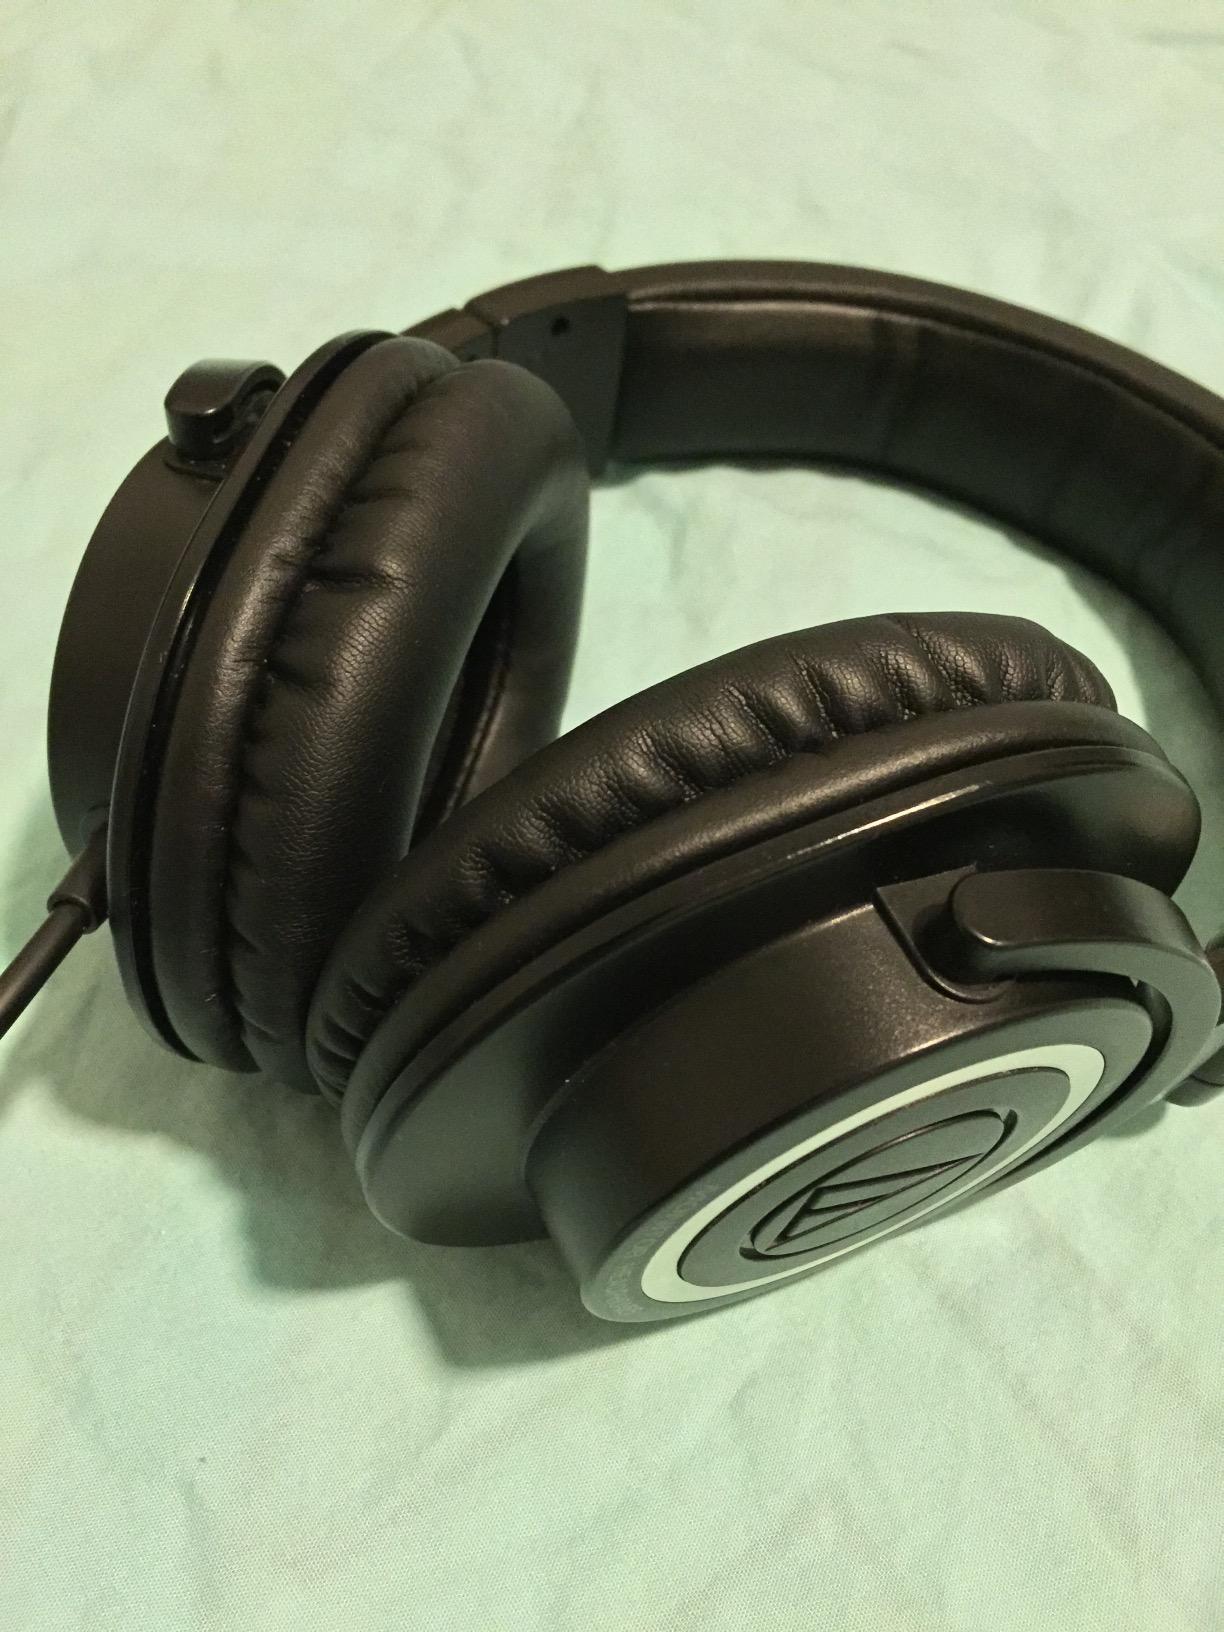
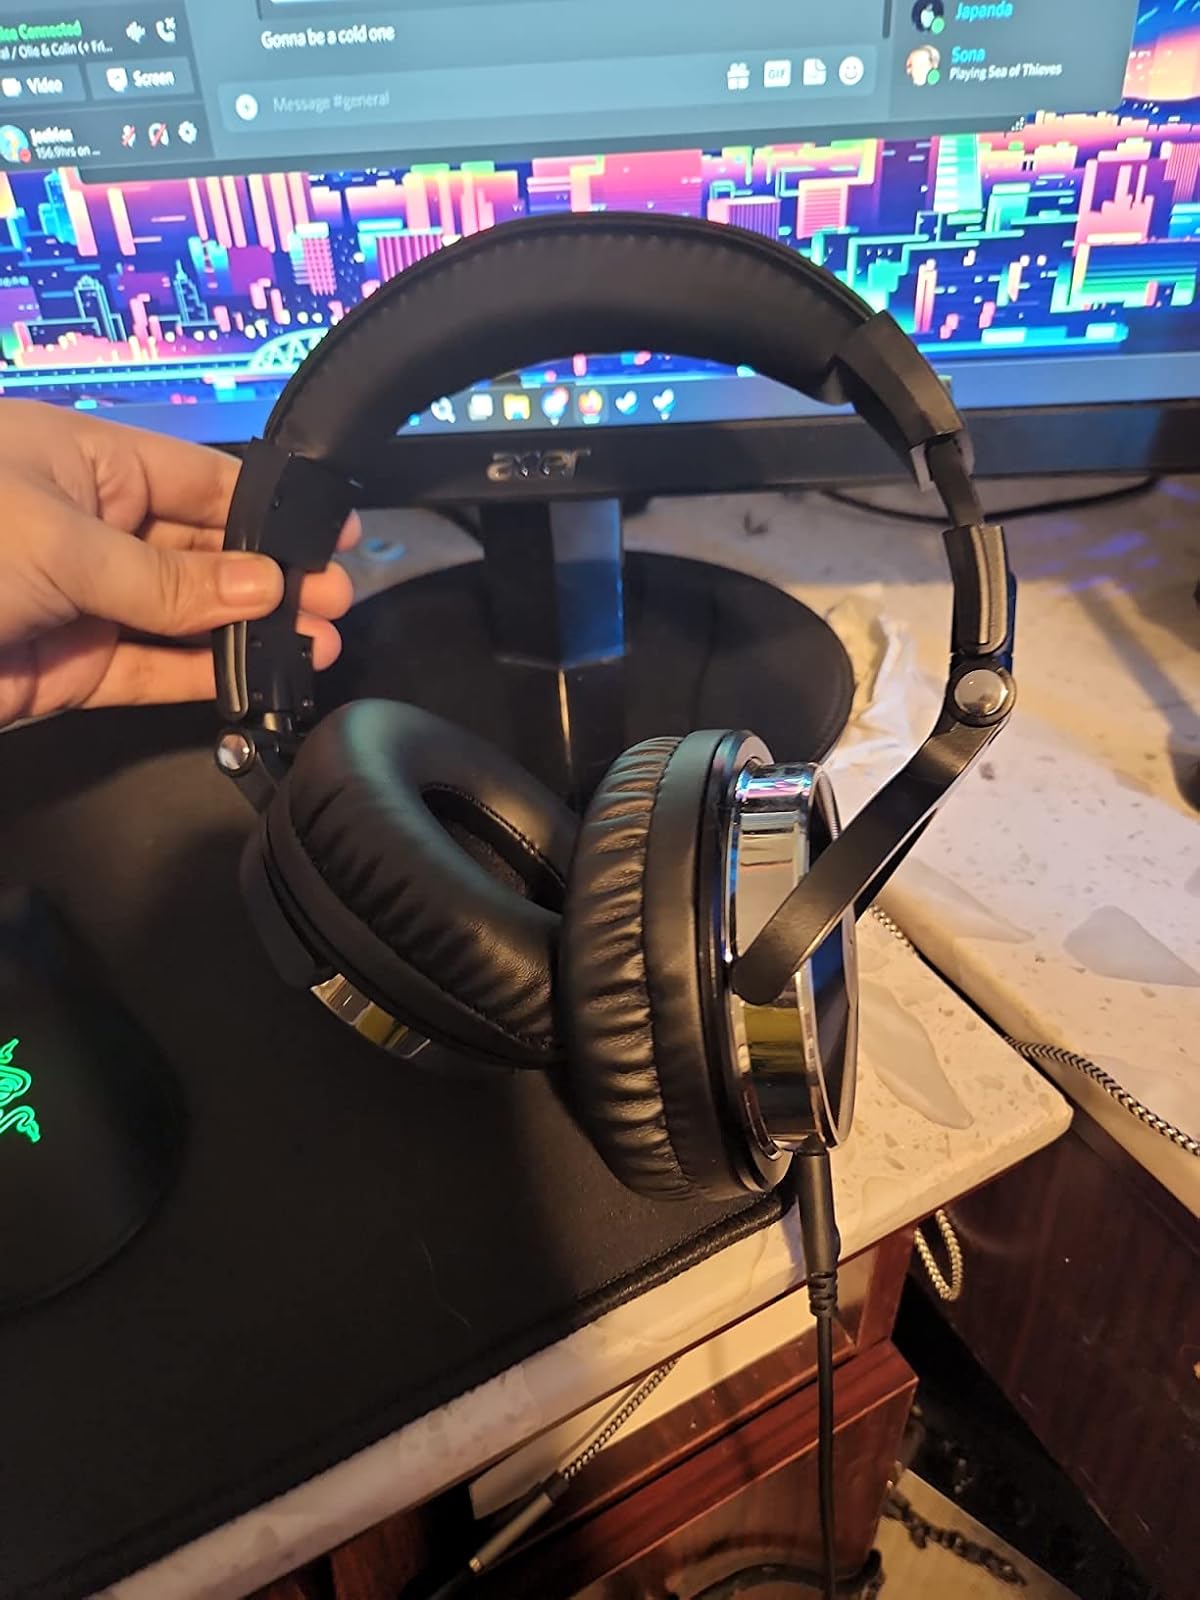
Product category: headphones
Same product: no